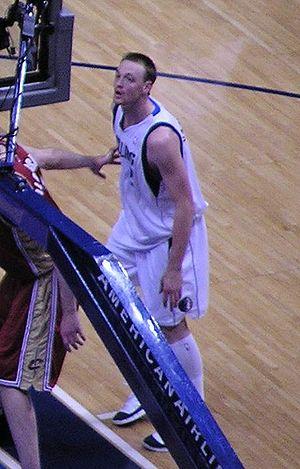
Keith Adam Van Horn est un ancien joueur américain de basket-ball.